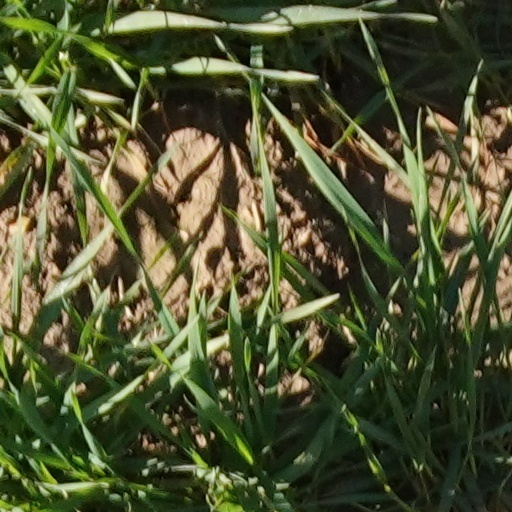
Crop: wheat